List of international goals scored by Zlatan Ibrahimović

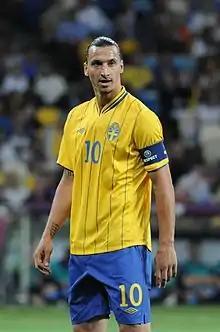
Zlatan Ibrahimović wearing a yellow football shirt and blue shorts

Zlatan Ibrahimović is a Swedish former professional association footballer who represented Sweden at international level from 2001 to 2023. As well as Sweden, he was eligible to represent Bosnia and Herzegovina, or Croatia. He made his debut for Sweden in a 0–0 draw against the Faroe Islands on 31 January 2001, scoring his first international goal later that year against Azerbaijan. He briefly retired in October 2009 when Sweden failed to qualify for the 2010 FIFA World Cup, but returned to the international team as joint-captain the following August. During his international career, he has scored 62 goals in 122 international appearances, making him Sweden's all-time top scorer, surpassing Sven Rydell's record with two goals against Estonia at the Friends Arena during a friendly in September 2014. On 21 June 2016, Ibrahimović announced his retirement from international football after UEFA Euro 2016, playing his last match for Sweden against Belgium the following day. However, he would reverse this decision more than four years later, being recalled to the national team in March 2021 at the age of 39.